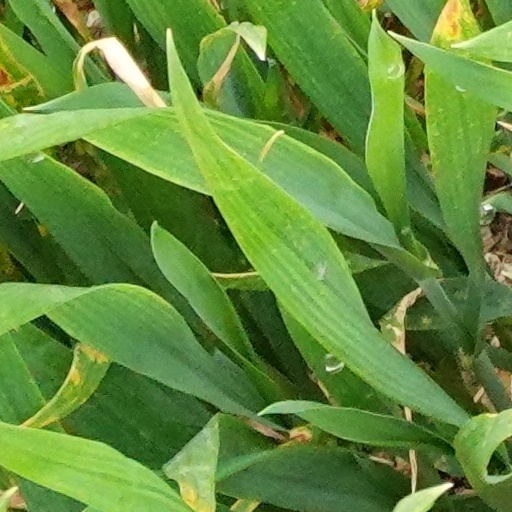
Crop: wheat